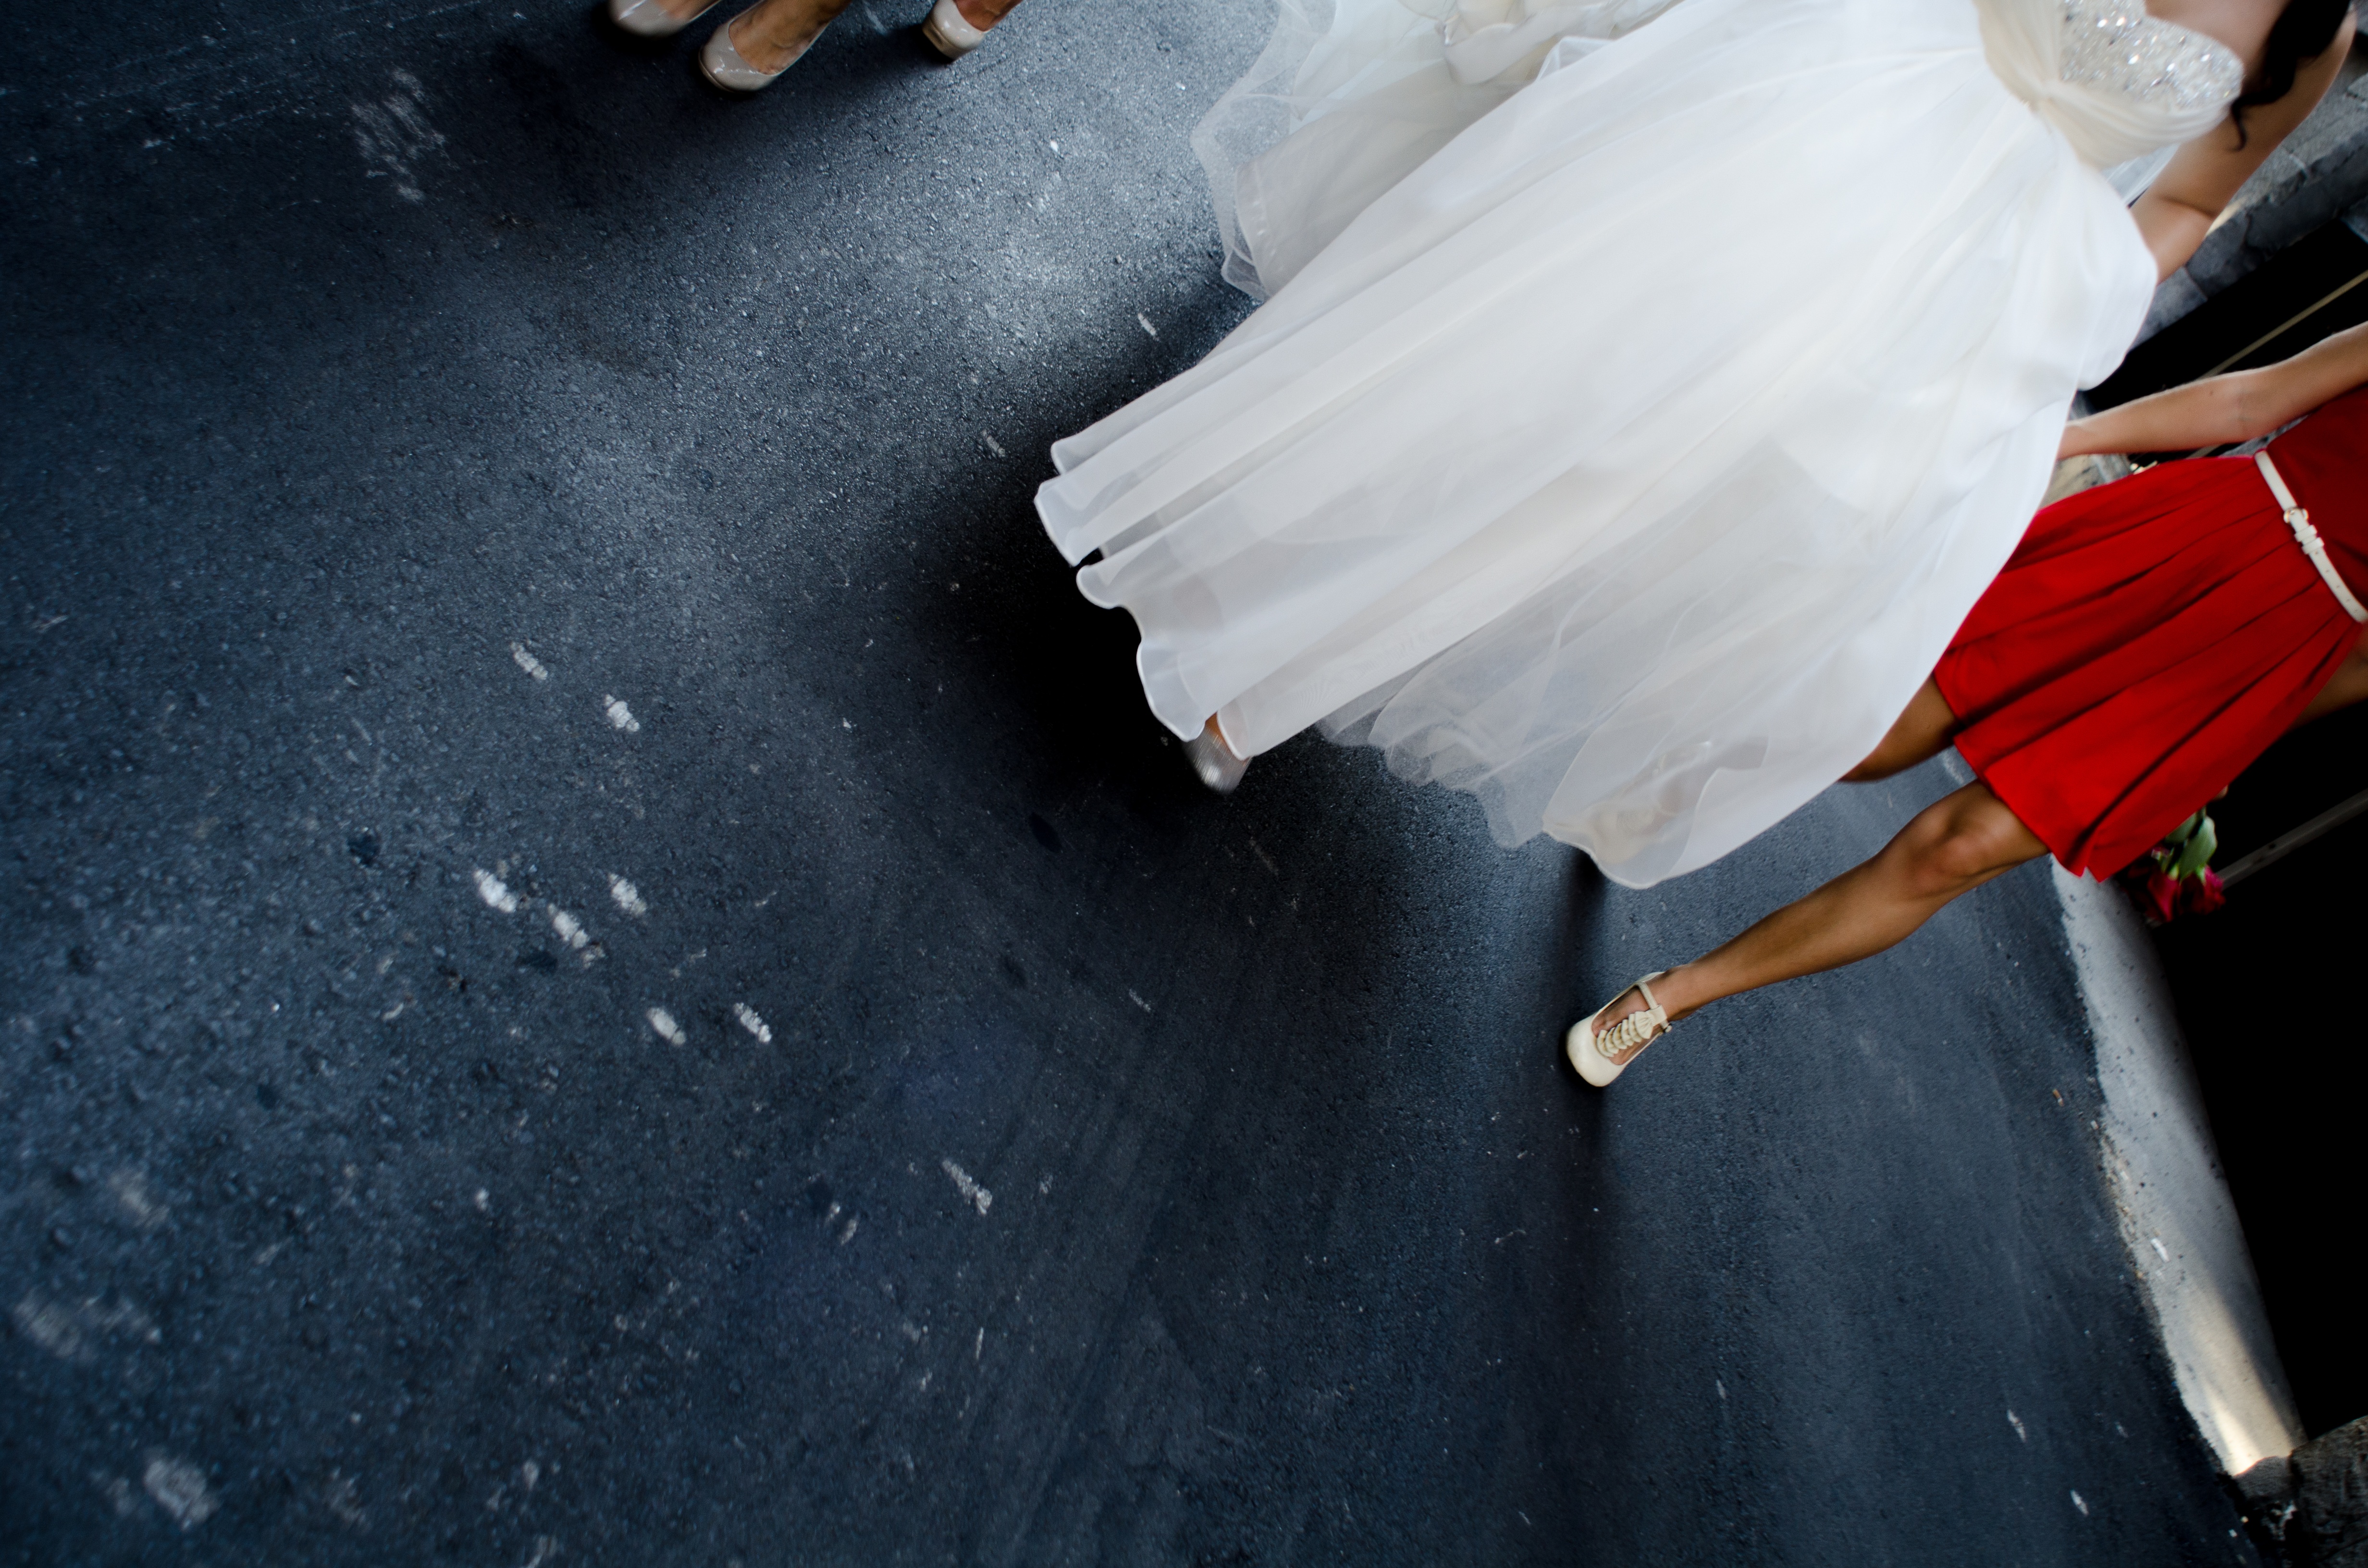
white, photography, spring, red, color, fashion, blue, black, dress